Sirphire

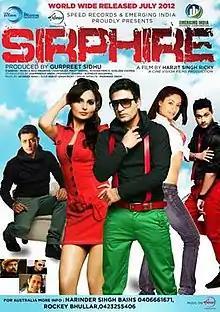
Film poster

Sirphire is a 2012 Punjabi film directed by Harjit Ricky. It was released on 10 August 2012 and was choreographed by Tejas Dattani.